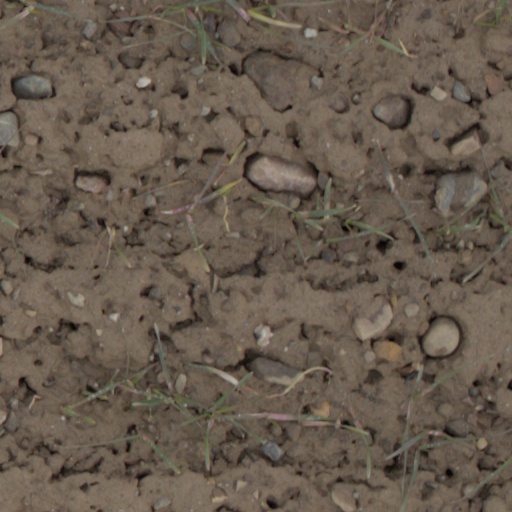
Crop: wheat